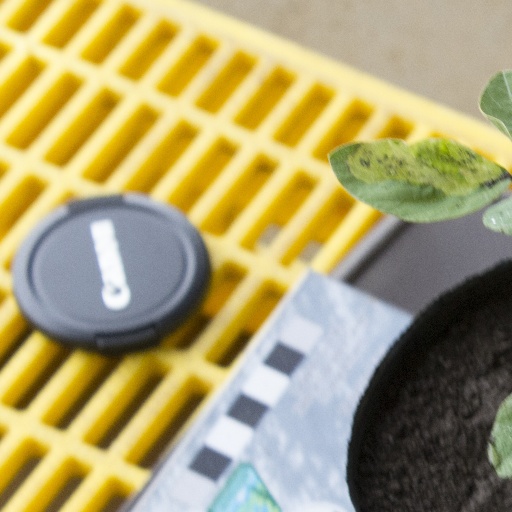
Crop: soybean